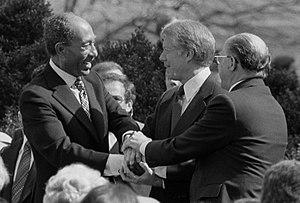
Le traité de paix israélo-égyptien est signé le 26 mars 1979 à Washington, à la suite des accords de Camp David de 1978. L'Égypte est le premier pays arabe à signer un traité de paix et à reconnaître Israël. La Jordanie n'en fera de même qu'en 1994 avec le traité de paix israélo-jordanien.